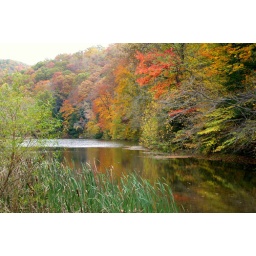
A small lake in the fall in the central mountains of West Virginia..